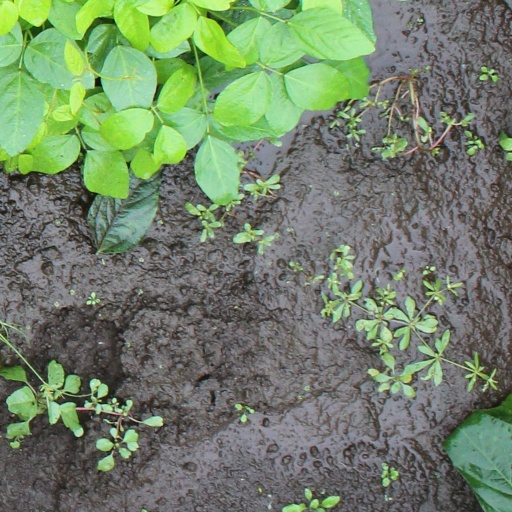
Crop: soybean